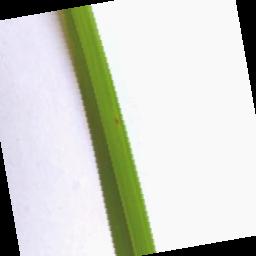
Label: Rice___Brown_Spot